Punnayurkulam

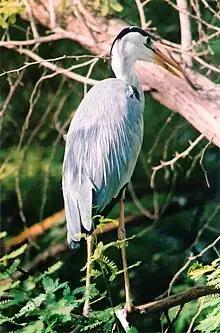
Grey heron at Punnayurkulam

Punnyurkulam is a village and gram panchayat in Thrissur district of Kerala, the southwestern state of India.